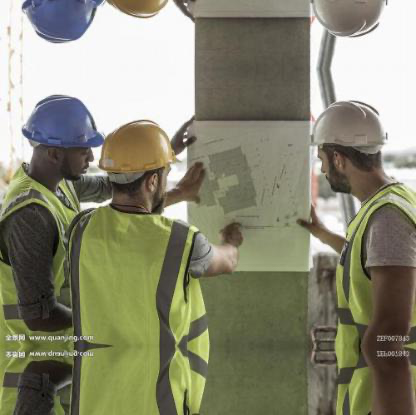
Objects in the image:
label: helmet
label: helmet
label: helmet
label: helmet
label: helmet
label: helmet